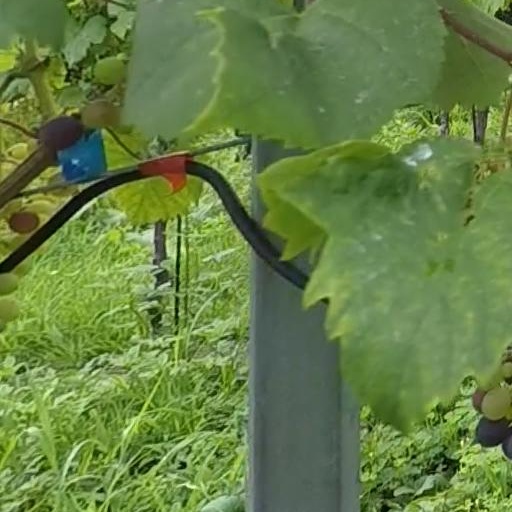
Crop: grape